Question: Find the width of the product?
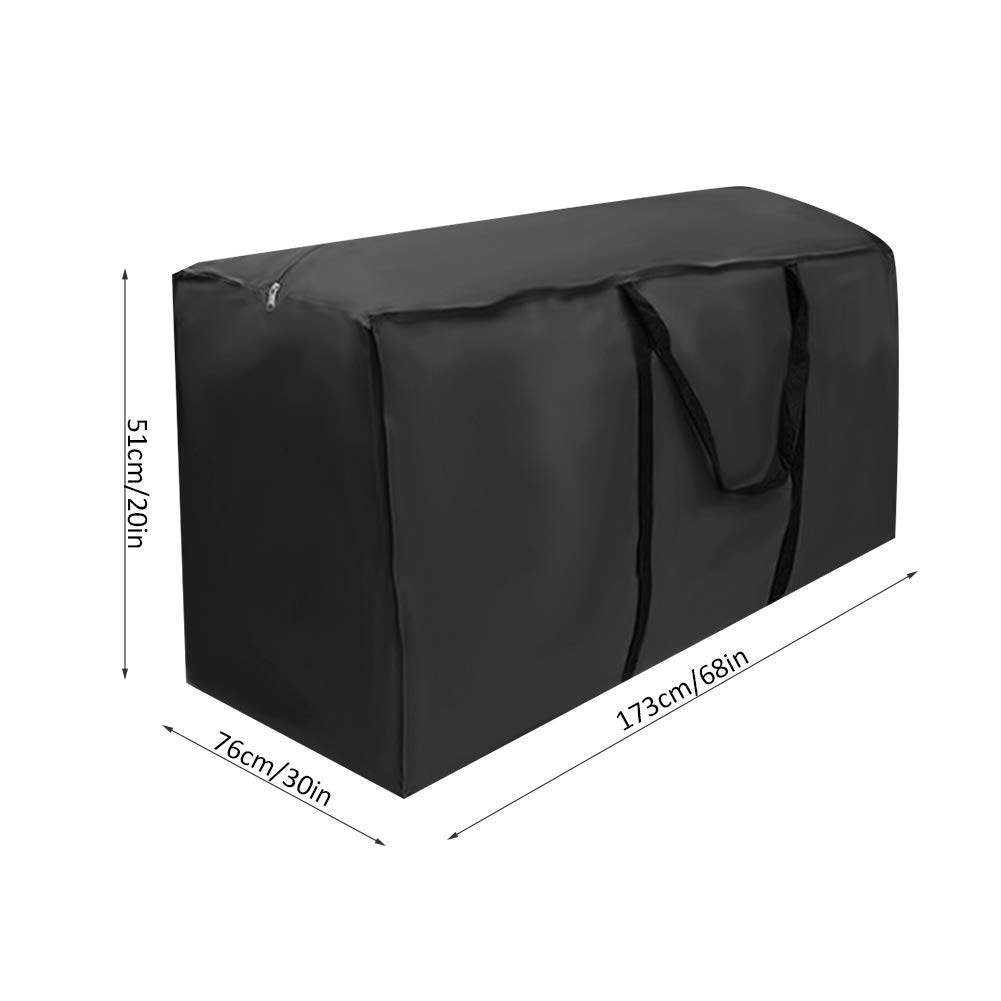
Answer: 173.0 centimetre